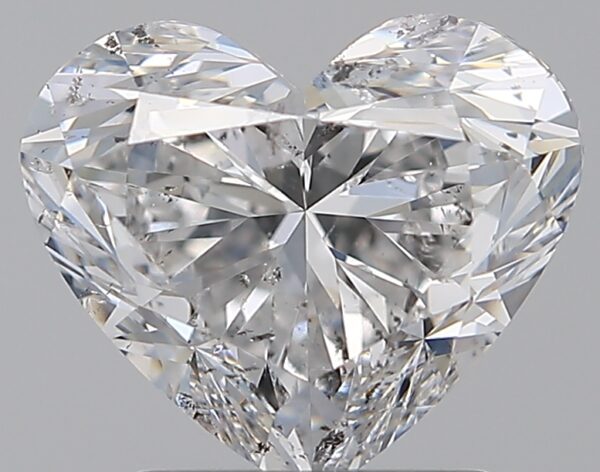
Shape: heart
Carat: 2
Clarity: SI2
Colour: E
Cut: EX
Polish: EX
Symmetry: EX
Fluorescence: ST
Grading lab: GIA
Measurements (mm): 7.38 x 8.68 x 5.15